Yeule

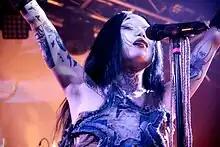
Yeule performing in Seattle in 2023

Yeule (stylised in lower case as yeule) is the musical project of Nat Ćmiel, a Singaporean songwriter and producer. Formed in 2012, they incorporate elements of ambient, glitch and Asian post-pop. Their name is derived from "Final Fantasy" character Paddra Nsu-Yeul.